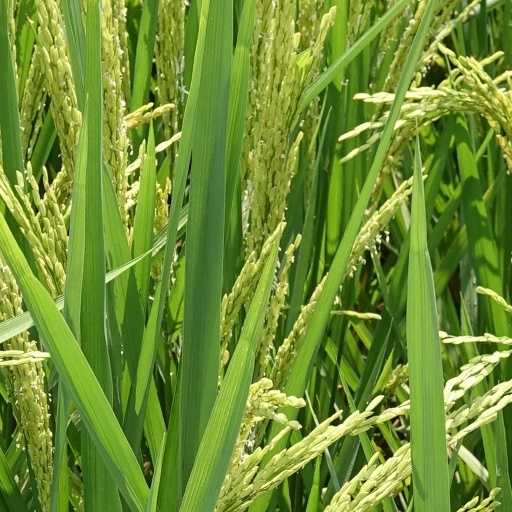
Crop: rice